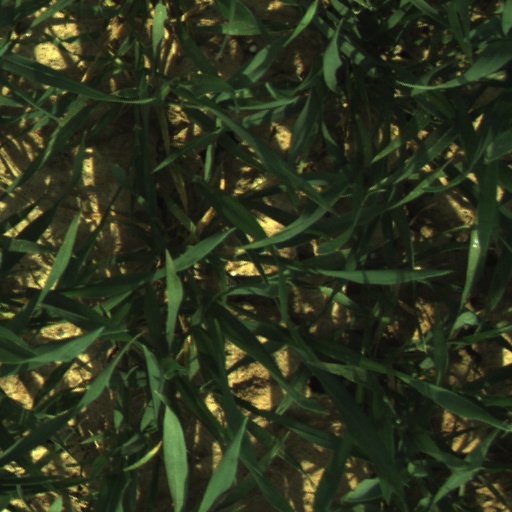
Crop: wheat